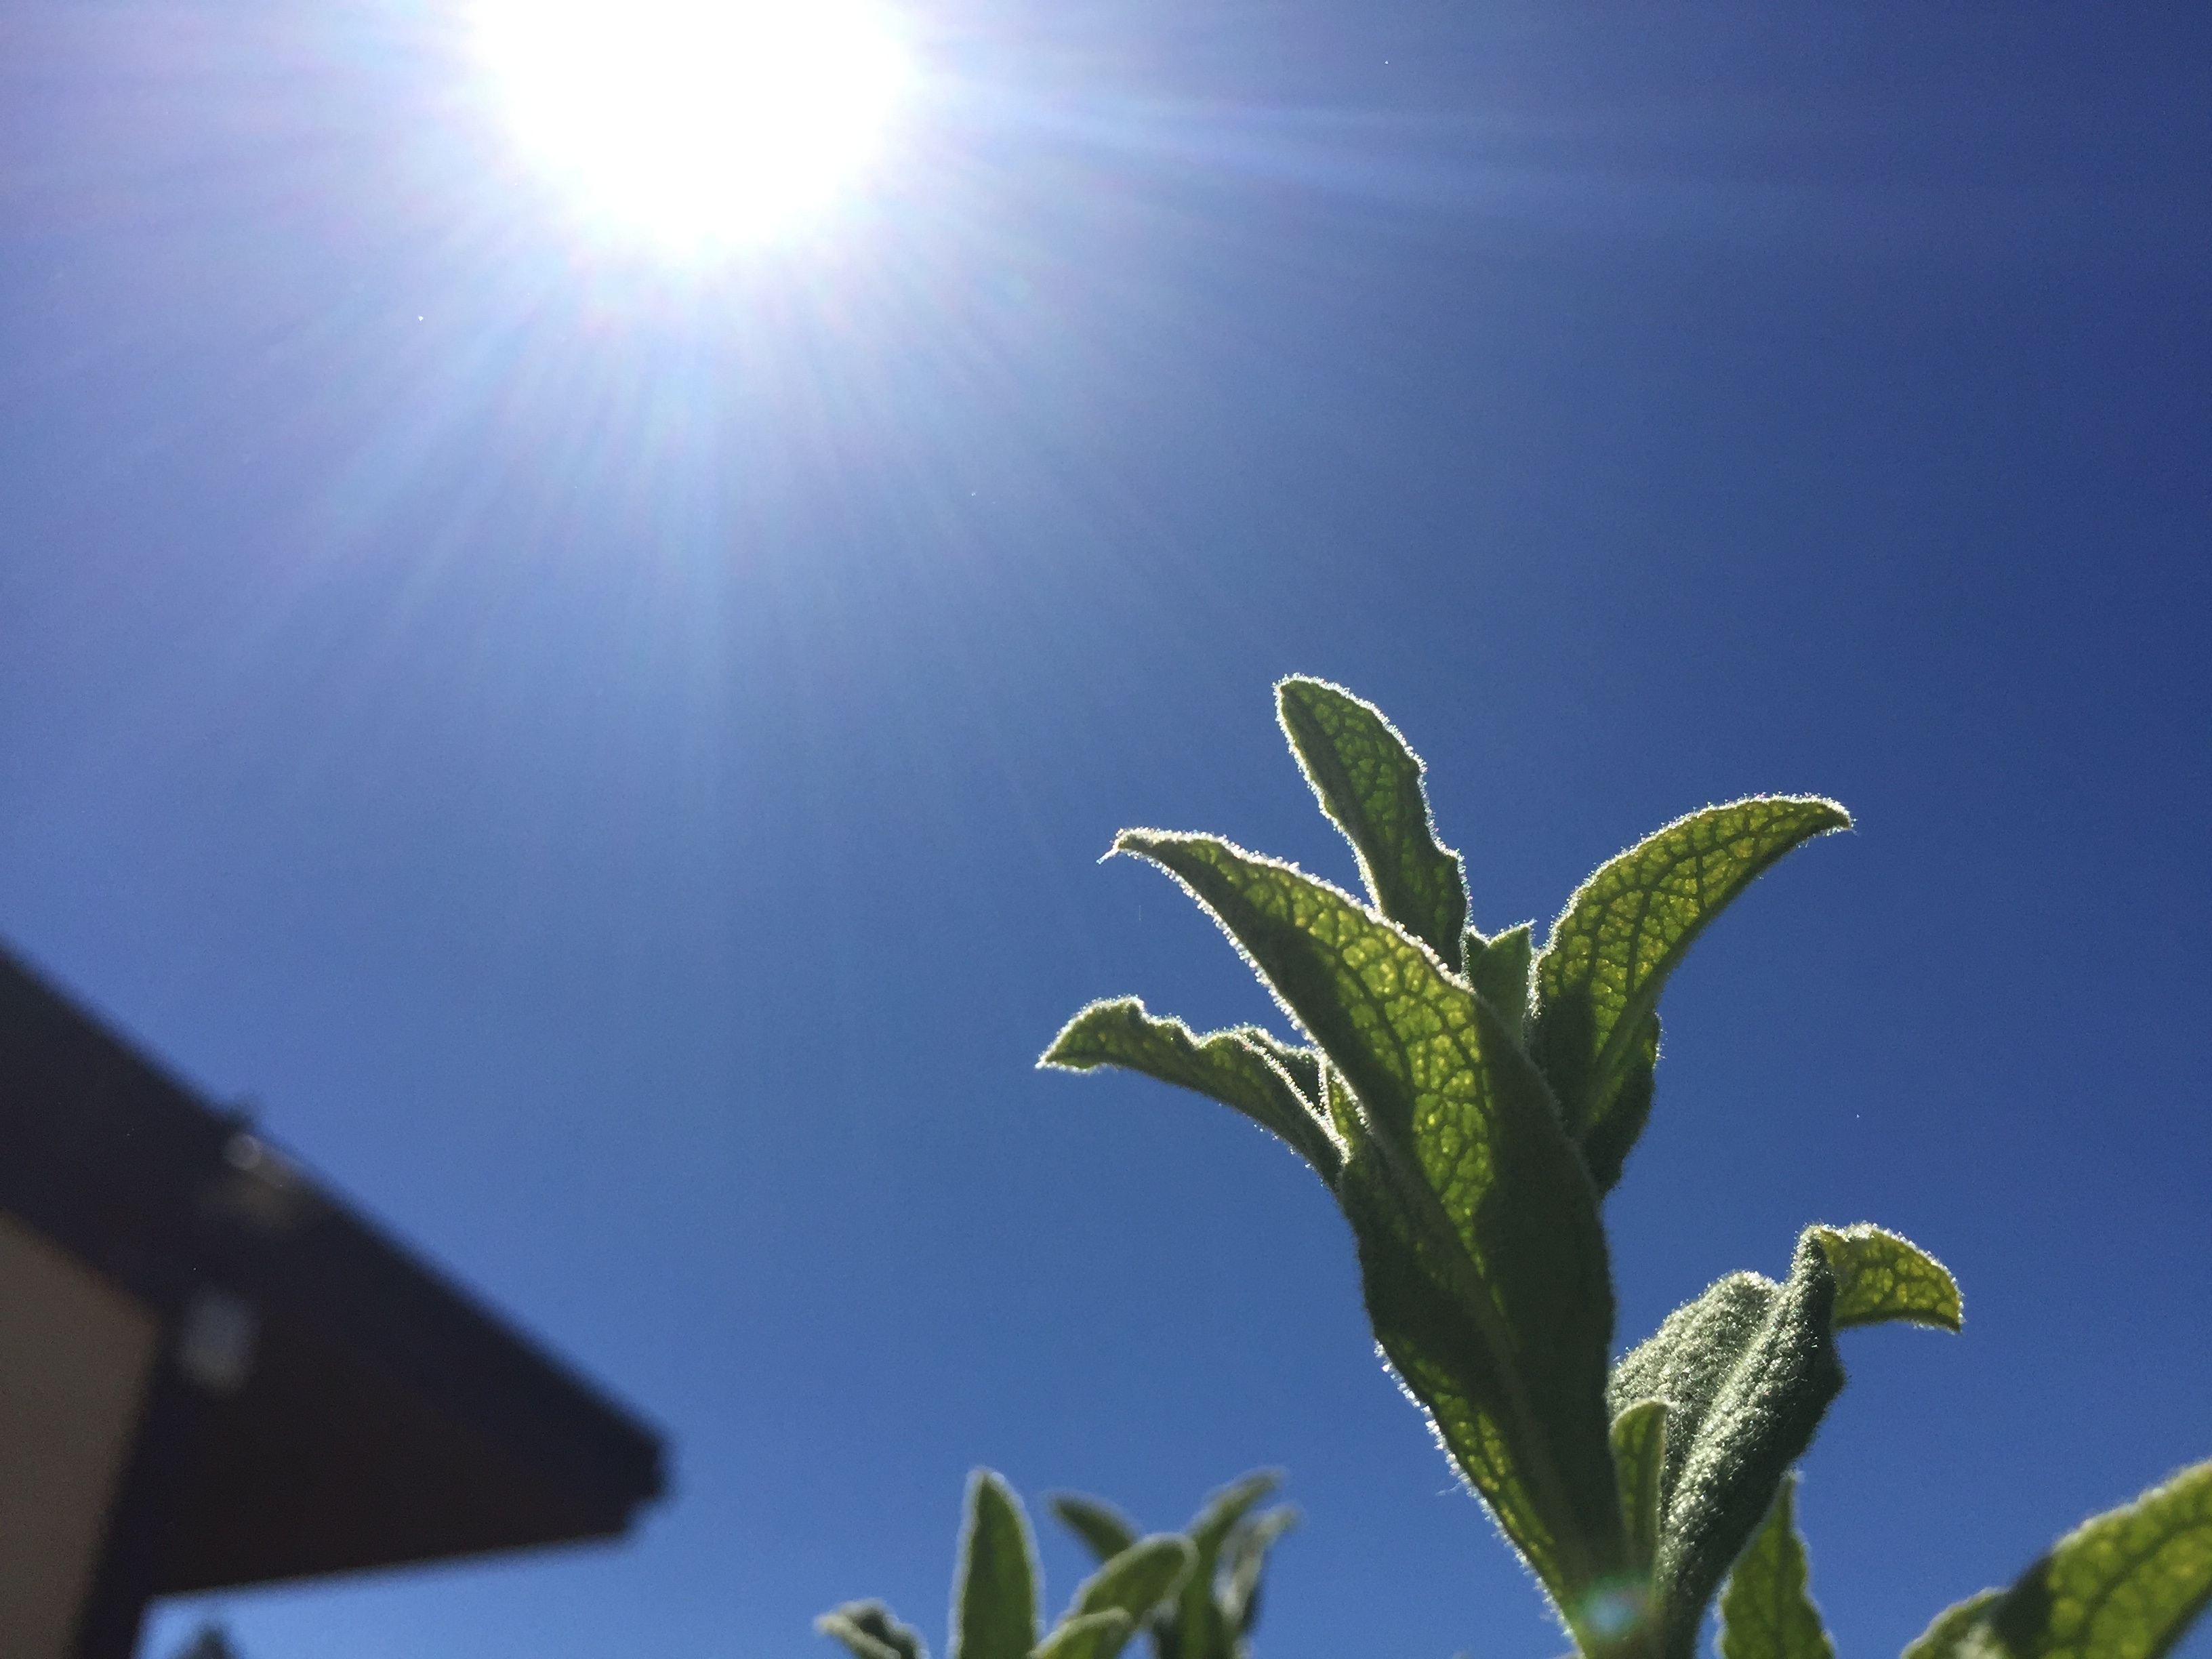
nature, grass, branch, light, plant, sky, sunlight, leaf, flower, green, flora, macro photography, grass family, atmosphere of earth, plant stem